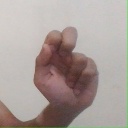
अक्षर: ढ